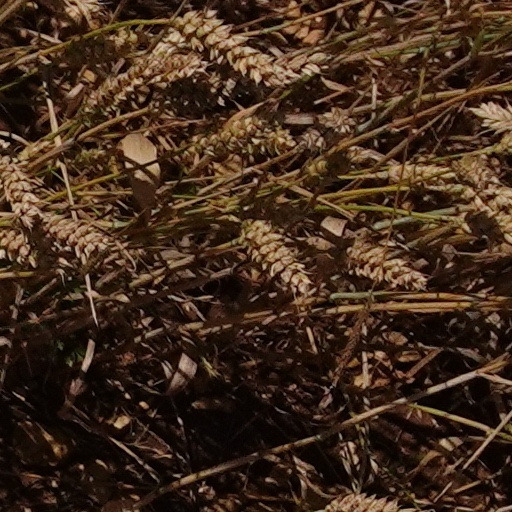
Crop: wheat